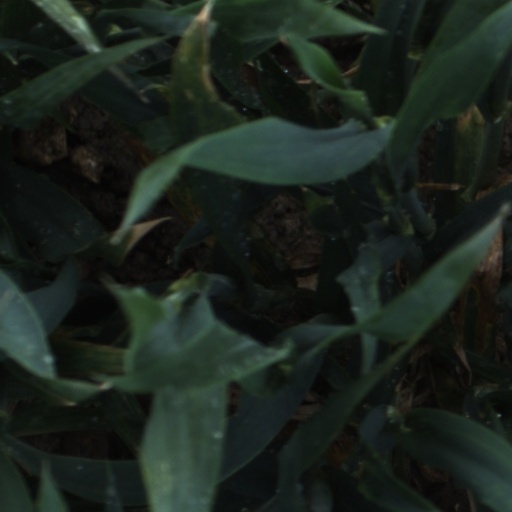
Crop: wheat